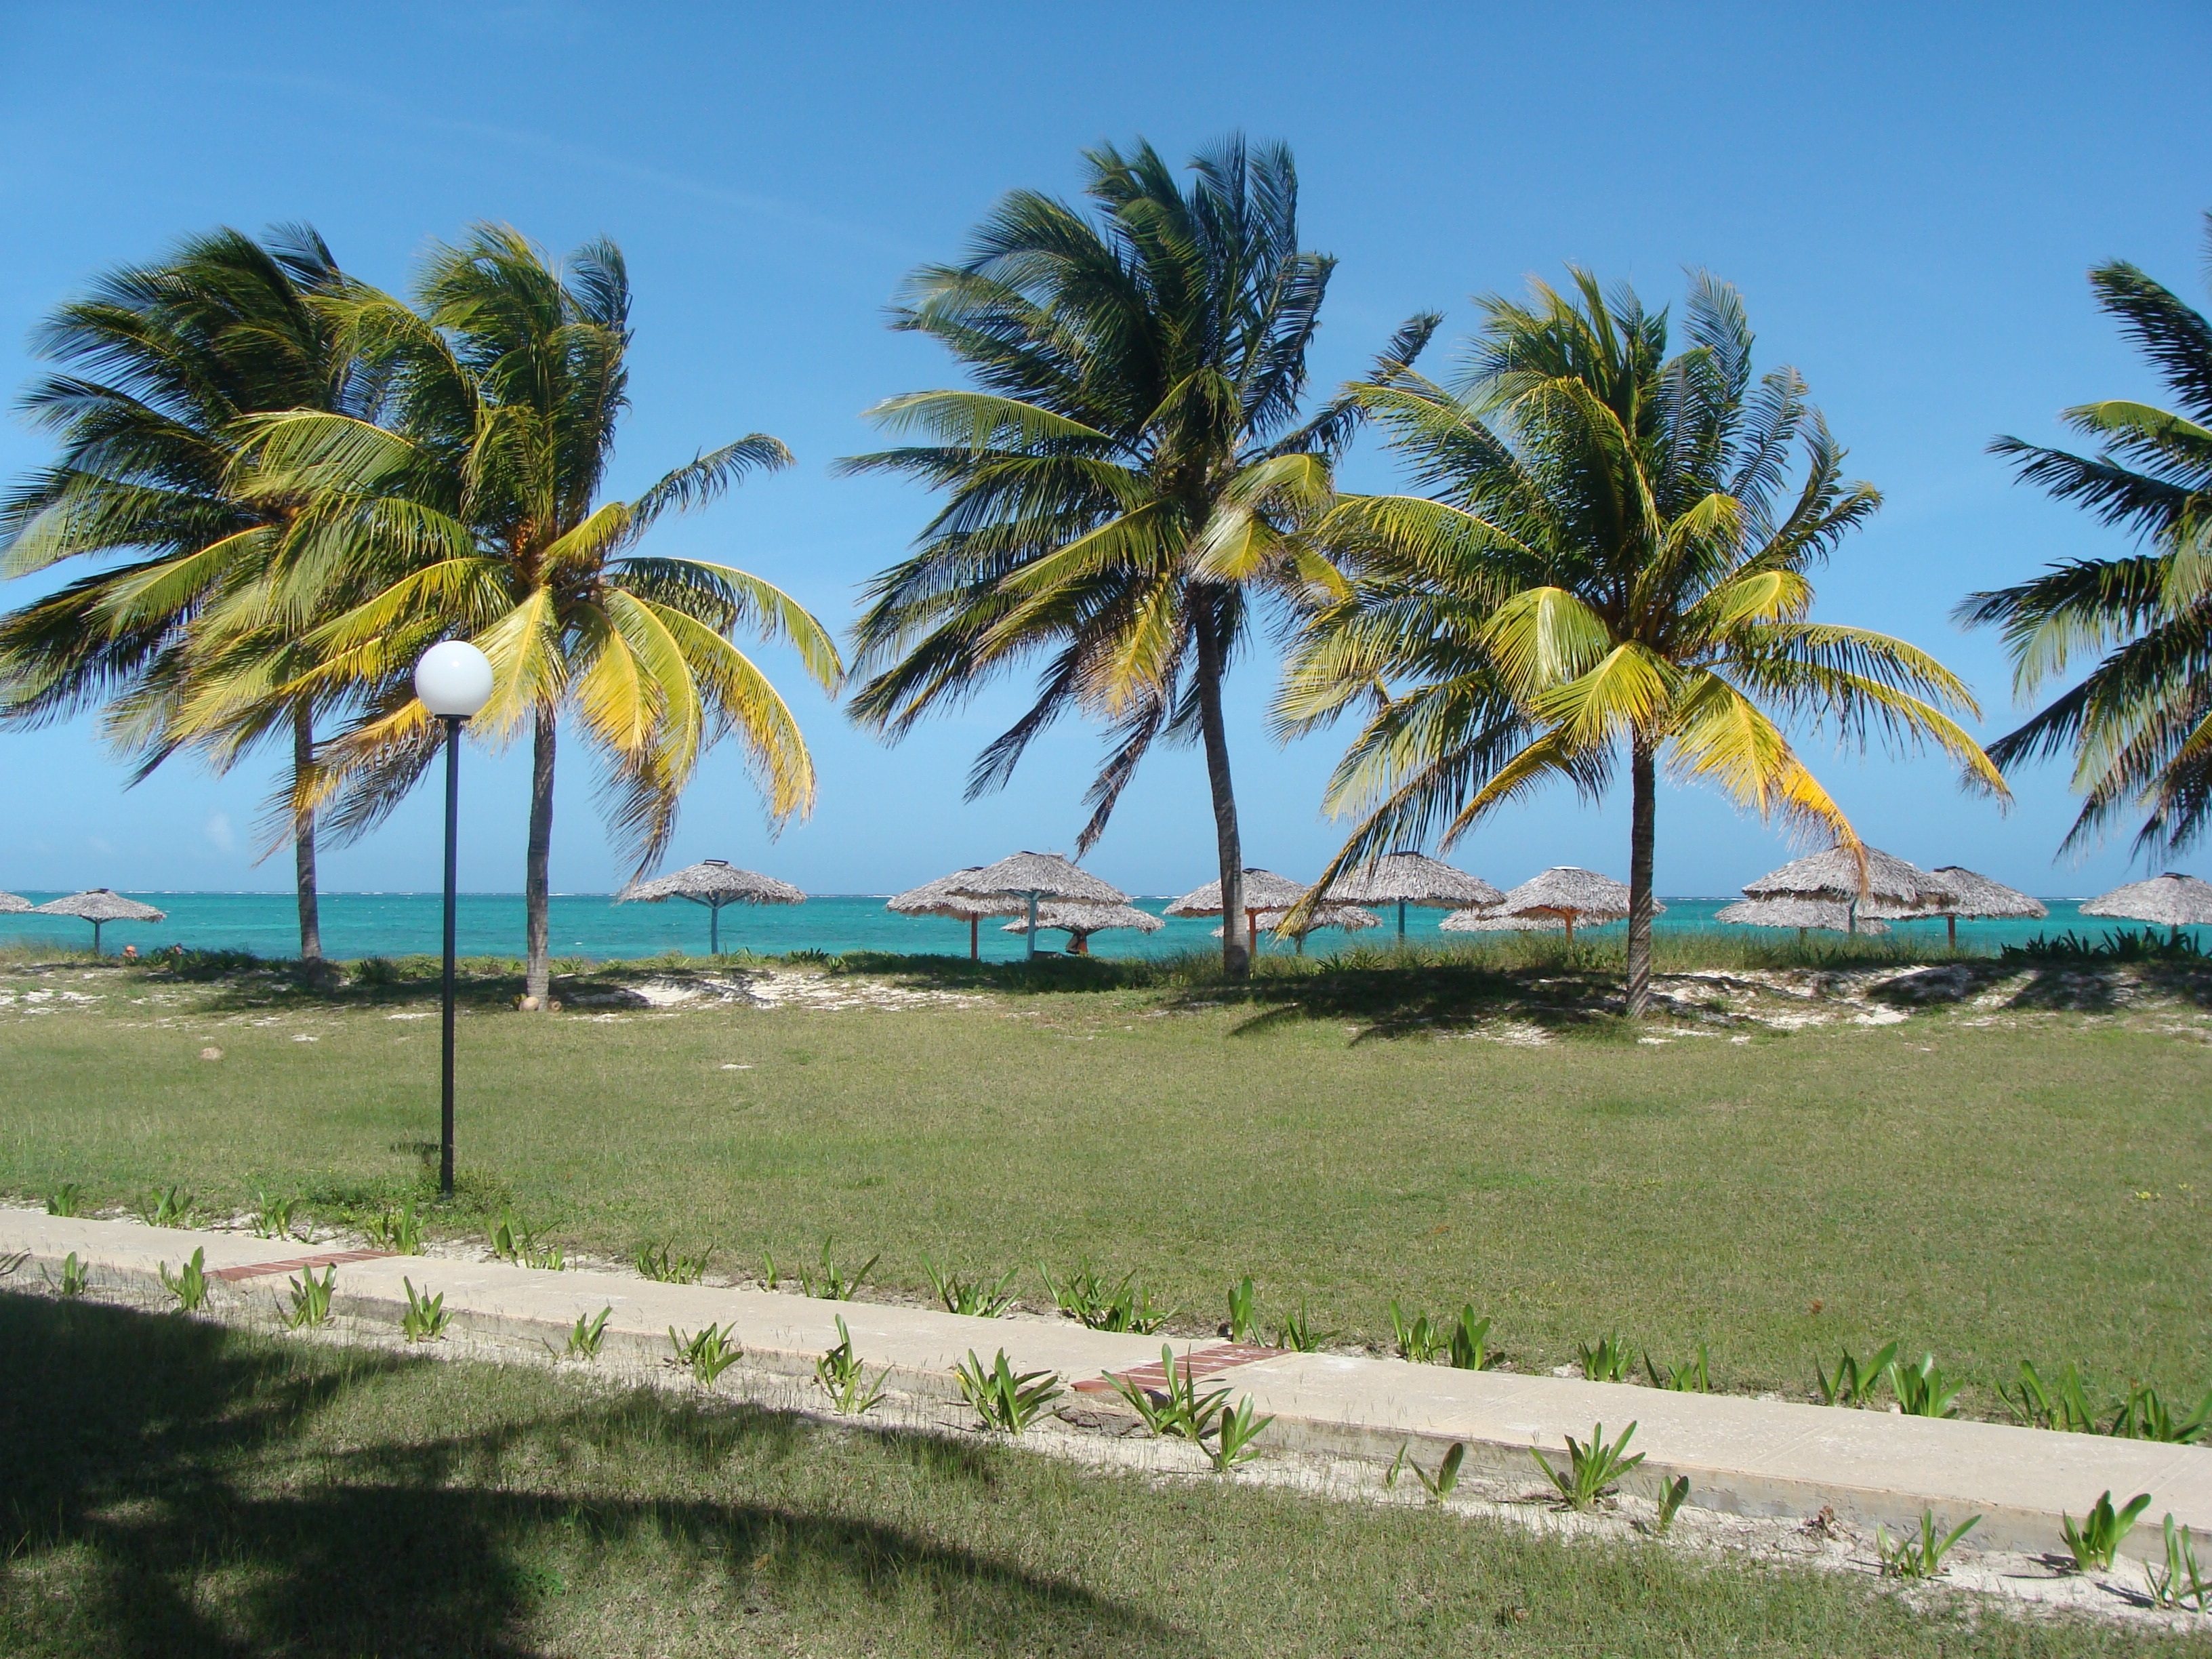
beach, sea, coast, tree, ocean, plant, shore, vacation, palm, holiday, lagoon, bay, island, body of water, coconut, hot, caribbean, tropics, cape, flowering plant, woody plant, land plant, arecales, palm family